Space Shuttle orbiter

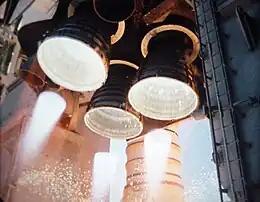
"Atlantis"'s main engines during launch

Three Space Shuttle Main Engines (SSMEs) were mounted on the orbiter's aft fuselage in the pattern of an equilateral triangle. These three liquid-fueled engines could be swiveled 10.5 degrees vertically and 8.5 degrees horizontally during the rocket-powered ascent of the orbiter in order to change the direction of their thrust. Hence, they steered the entire Space Shuttle, as well as providing rocket thrust towards orbit. The aft fuselage also housed three auxiliary power units (APU). The APUs chemically converted hydrazine fuel from a liquid state to a gas state, powering a hydraulic pump which supplied pressure for all of the hydraulic system, including the hydraulic sub-system that pointed the three main liquid-fueled rocket engines, under computerized flight control. The hydraulic pressure generated was also used to control all of the orbiter's flight control surfaces (the elevons, rudder, speed brake, etc.), to deploy the landing gear of the orbiter, and to retract the umbilical hose connection doors located near the rear landing gear, which supplied the orbiter's SSMEs with liquid hydrogen and oxygen from the external tank.